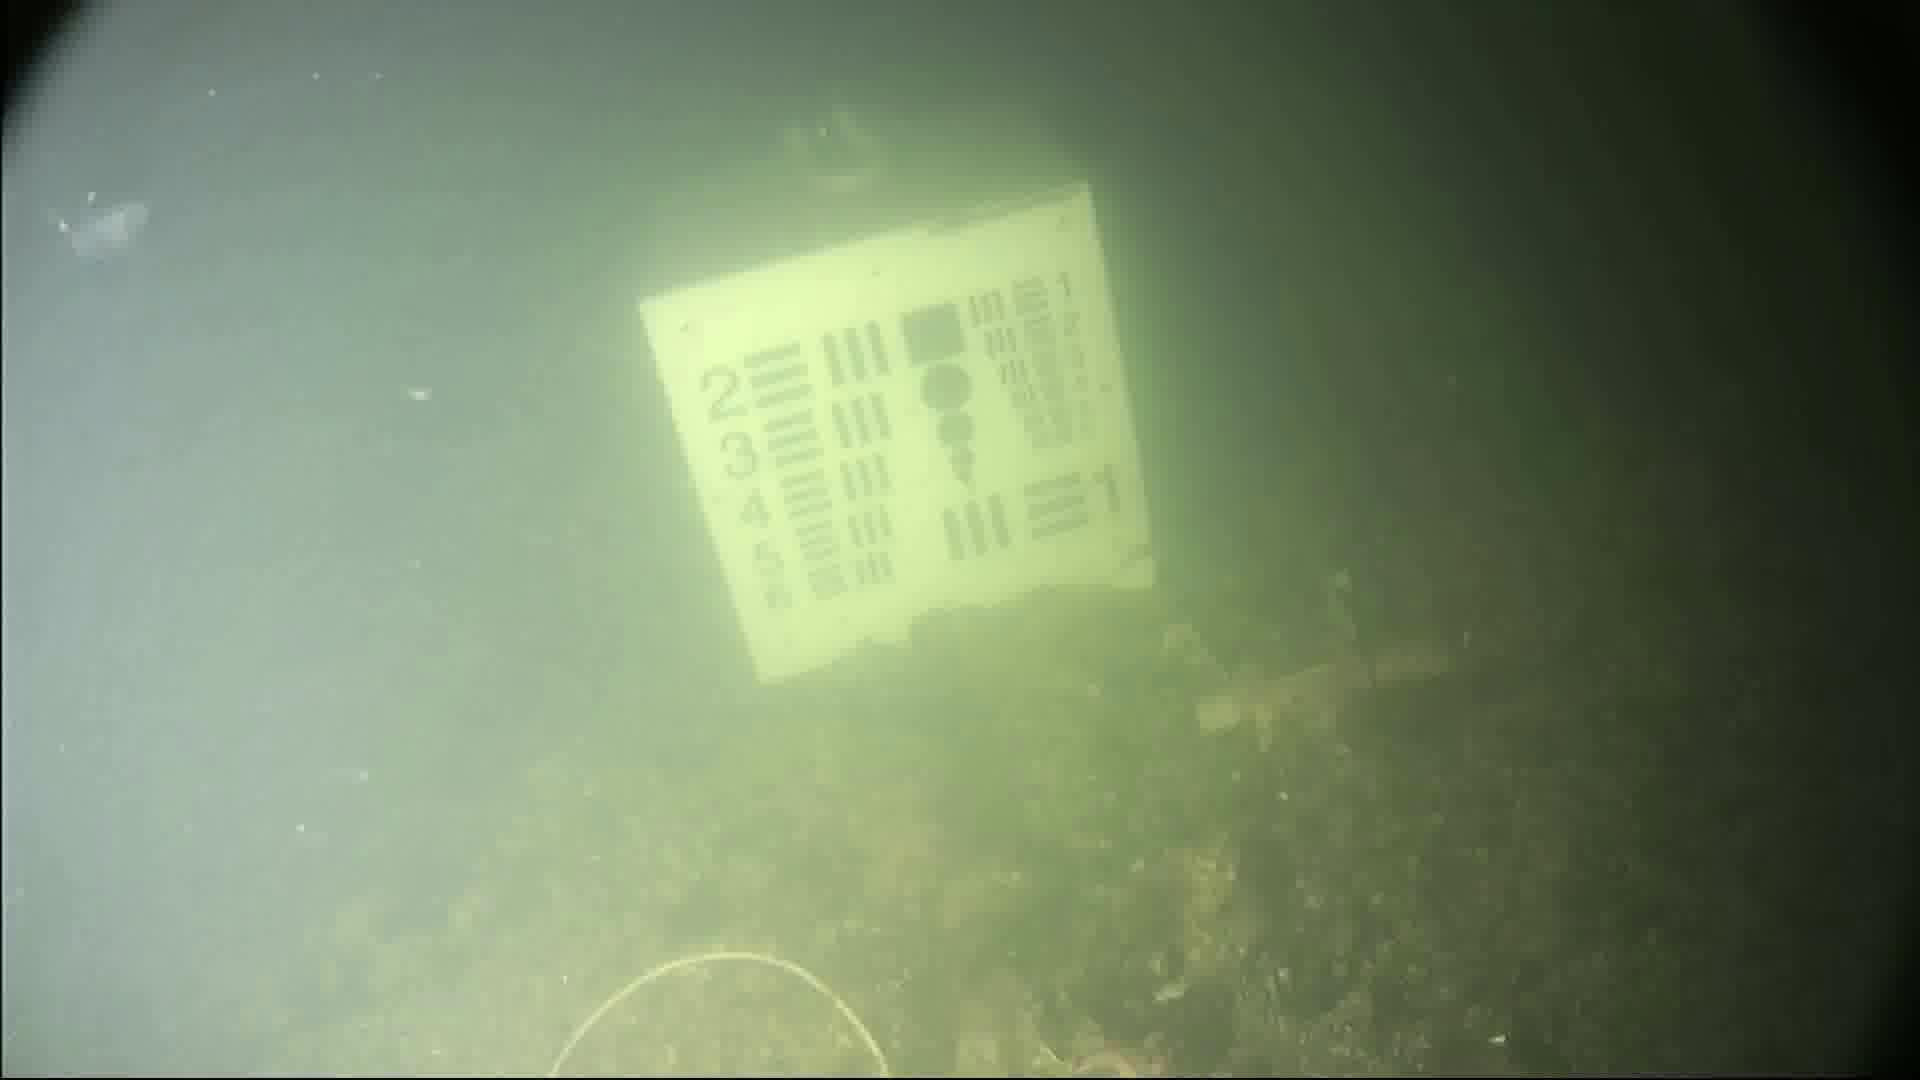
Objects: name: jellyfish